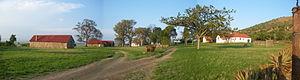
Le site de la fr:bataille de Rorke's Drift de nos jours, au Kwazulu-Natal en Afrique du Sud